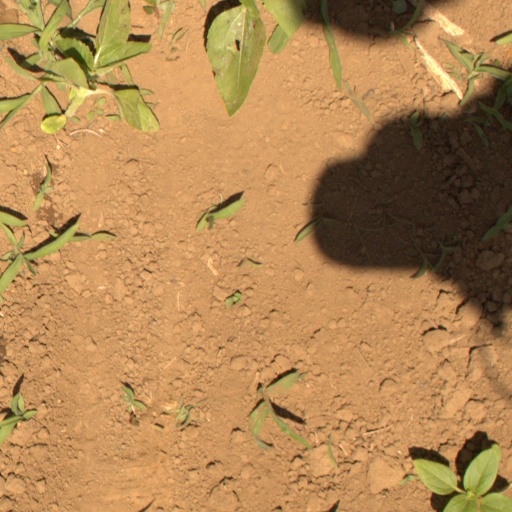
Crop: Jerusalem artichoke